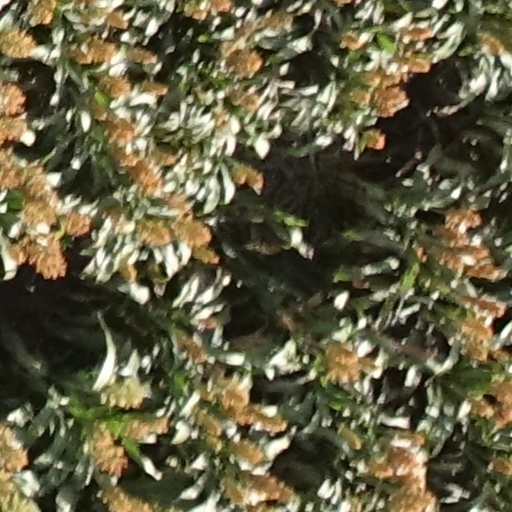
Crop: sorghum